Chennai Metro

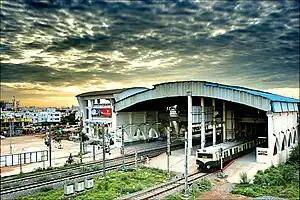
Chennai MRTS is proposed to be handed over to Chennai Metro

On 14 February 2014, the maiden trial run was conducted between Koyambedu and Ashok Nagar stations. The metro received the statutory speed certification clearance from the Research Design and Standards Organisation (RDSO) in August that year. In January 2015, a report was submitted to the Commissioner of Metro Rail Safety (CMRS) for mandatory safety approvals. After inspecting the infrastructure, the CMRS submitted the report to the Railway Board in April 2015.